Gunnar Jedeur-Palmgren

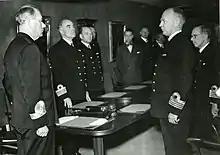
Rear Admiral Jedeur-Palmgren is welcomed as Vice Chief of the Royal Swedish Naval Materiel Administration on 1 April 1950.

Jedeur-Palmgren was appointed head of the Karlskrona Naval Yard ("Karlskrona örlogsvarv") in Karlskrona in 1948 and in 1950 he was promoted to rear admiral and appointed Vice Chief of the Royal Swedish Naval Materiel Administration. In his capacity as Vice Chief of the Royal Swedish Naval Materiel Administration, Jedeur-Palmgren was a member of the Administration Board of the Swedish Armed Forces from 1954 to 1962. Under his leadership, the Naval Materiel Administration underwent a reorganization in connection with the 1946 military management investigation in order to achieve better adaptation to the technical development and the newbuilding plans in the 1950s. As chief, he contributed, among other things, to the introduction of a new navigation system. It was then that the Decca Navigator System in the Baltic Sea became a reality. During the 1950s, the salvage of the warship "Vasa" became relevant. Jedeur-Palmgren was strongly involved in the organization and financing of the salvage company, and through his care, donations were received for the first measures. He later joined the established Vasa Board ("Vasanämnden") for coordination of matters concerning the salvage. Jedeur-Palmgren served as Vice Chief of the Naval Materiel Administration until 1962 when he retired from active service and was at the same time promoted to vice admiral.